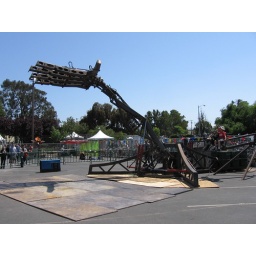
The kid in the red shirt on the right is directing the hand using his own hand motions.